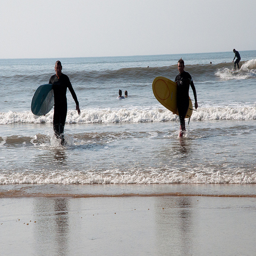
A couple of men walking across a beach holding surfboards.
a couple of guys are walking out of the ocean
The people are getting out of the water because its getting late
Two surfers walk onto the beach from the water.
Several people carrying surfboards in the water beside a beach.